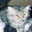
Label: cat